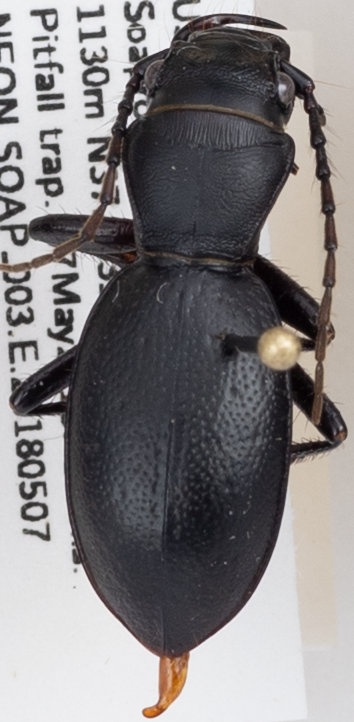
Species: Omus californicus
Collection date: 2018-05-07
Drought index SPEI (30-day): -0.176
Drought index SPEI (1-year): -0.288
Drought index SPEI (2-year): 0.8